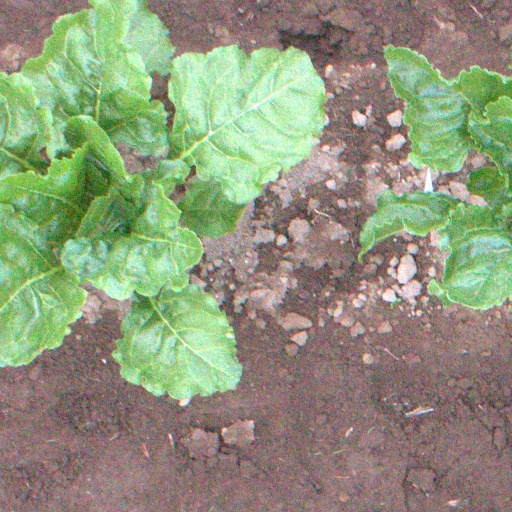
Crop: sugar beet